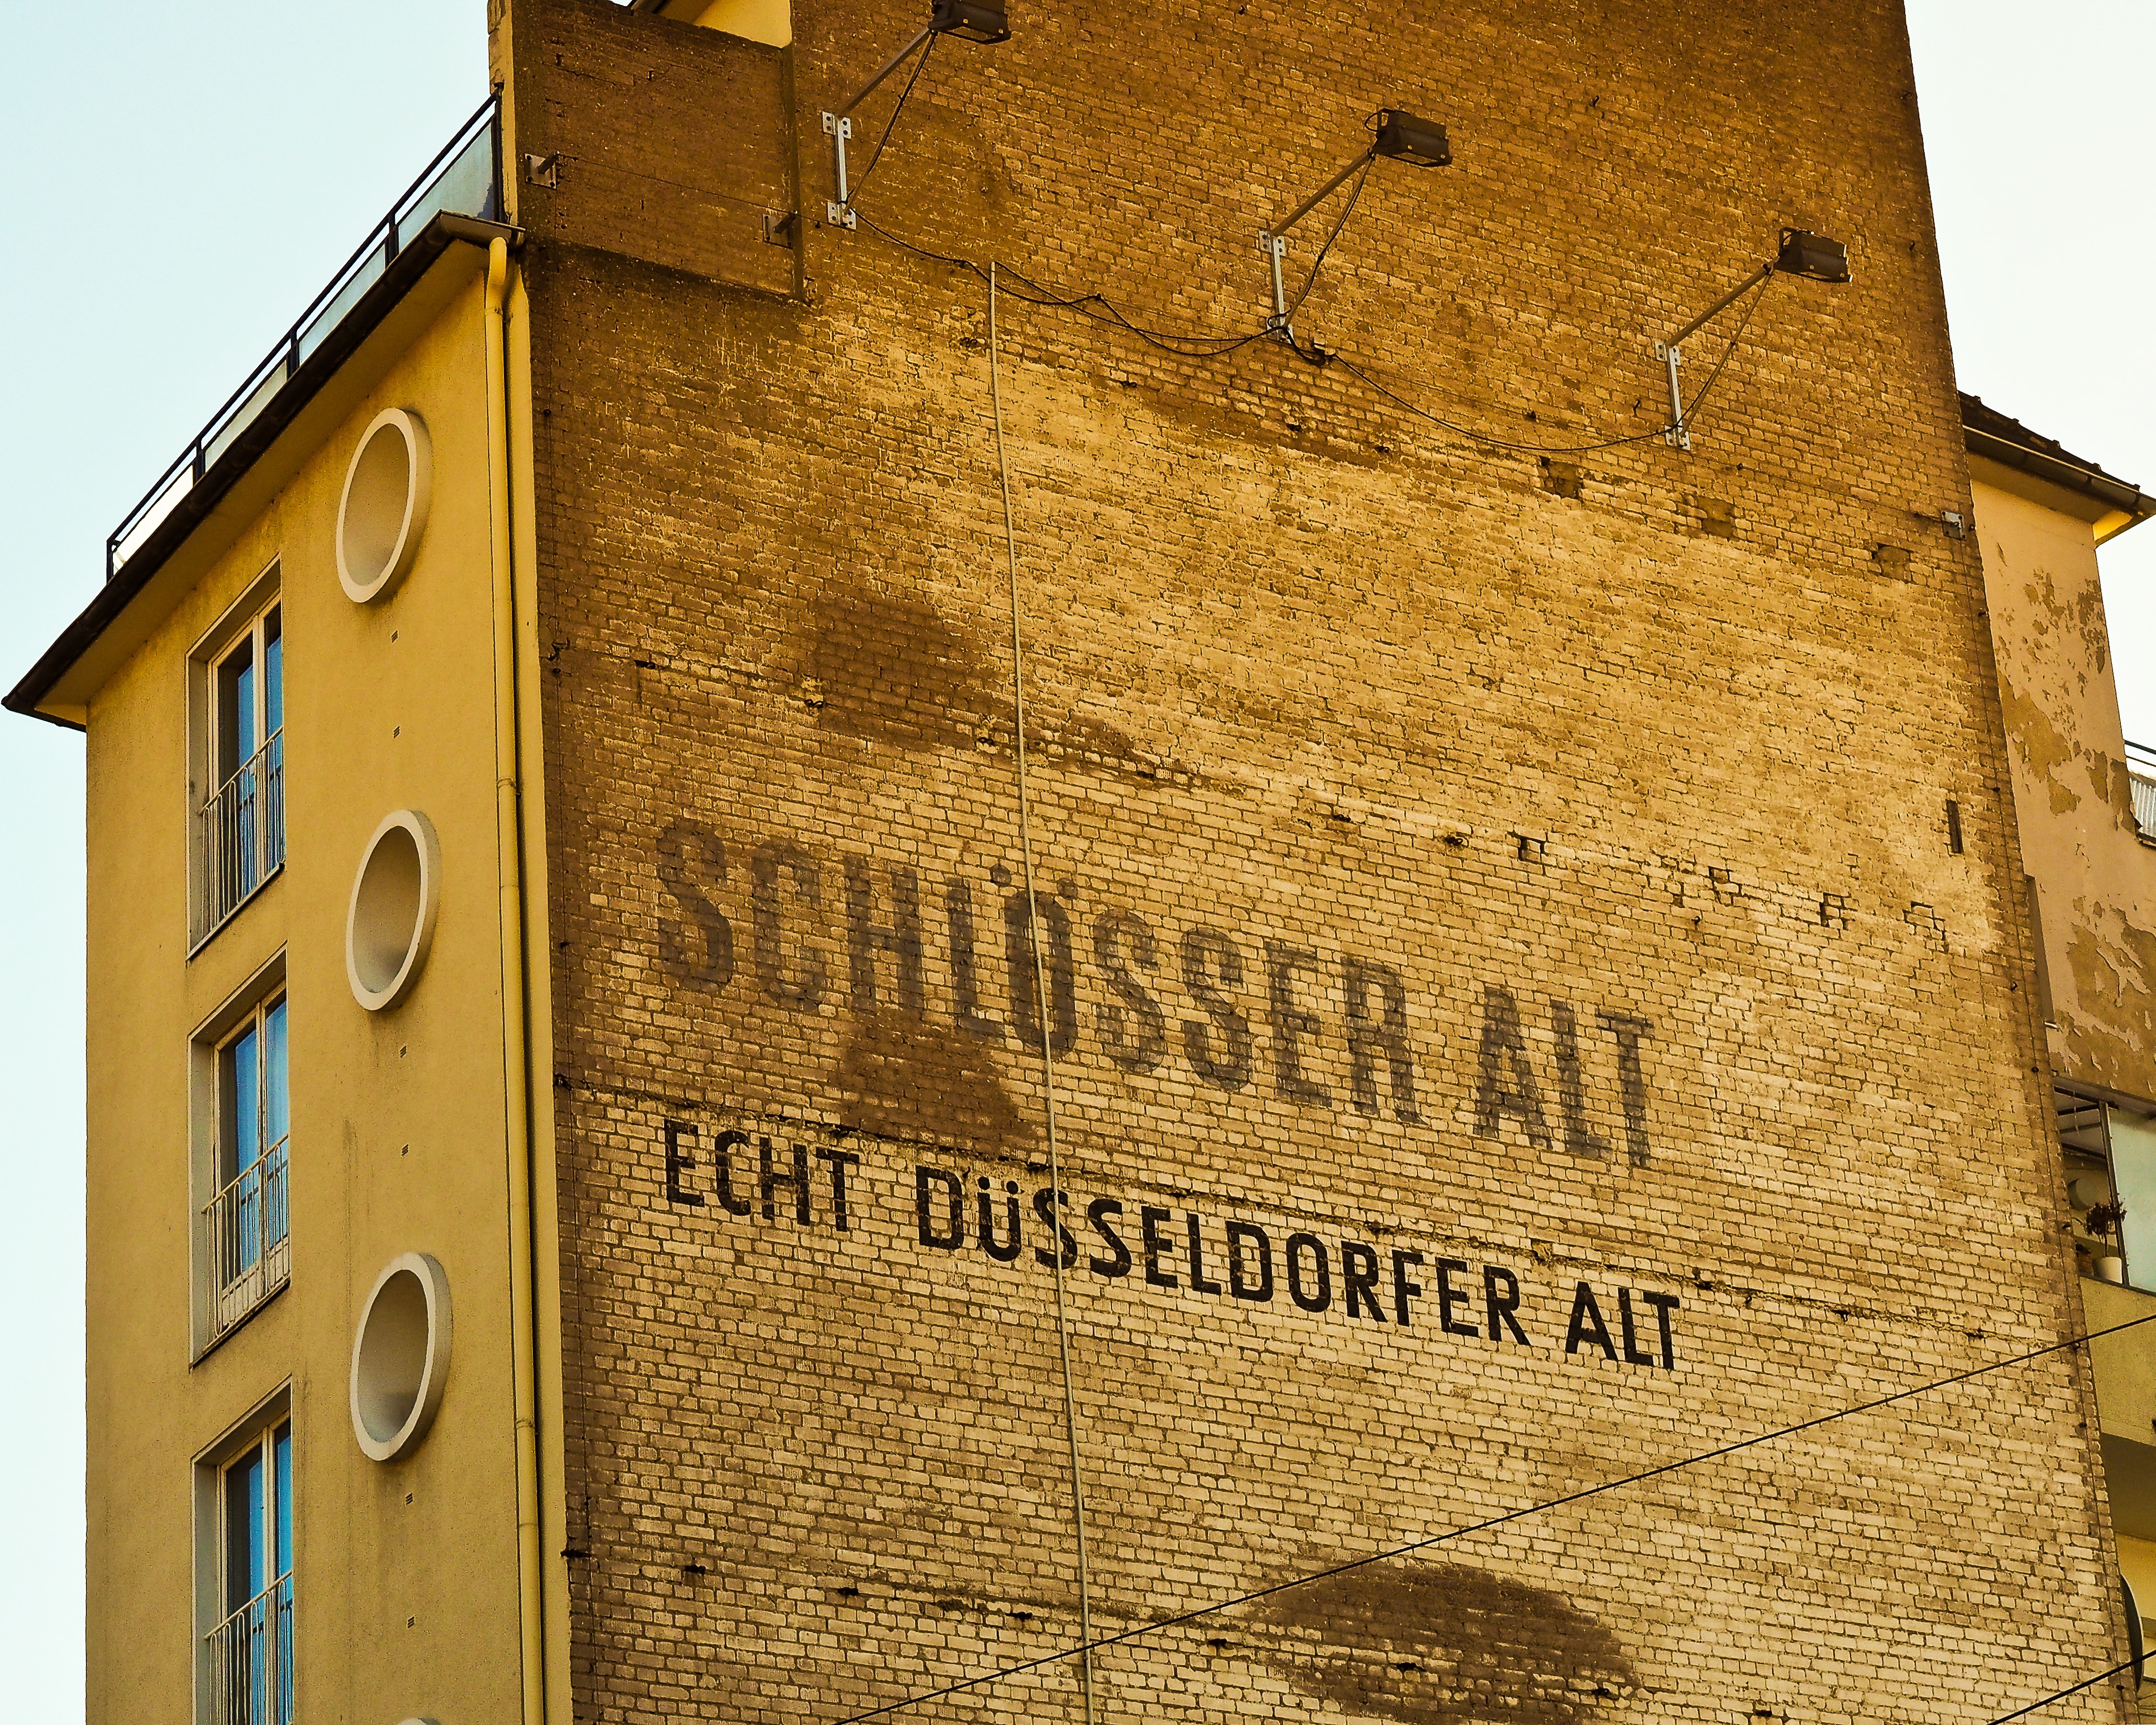
wood, building, old, city, wall, stone, advertising, sign, facade, yellow, beer, weathered, history, historically, masonry, hauswand, dusseldorf, ancient history